Yang Zhongjian

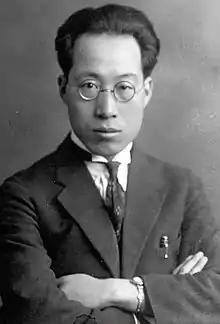
Yang Zhongjian in 1922, Uppsala, Sweden

Yang Zhongjian, also Yang Chung-chien (1 June 1897 – 15 January 1979), courtesy name Keqiang, also known as C.C. (Chung Chien) Young, was a Chinese paleontologist and zoologist. He was one of China's foremost vertebrate paleontologists. He has been called the "Father of Chinese Vertebrate Paleontology".